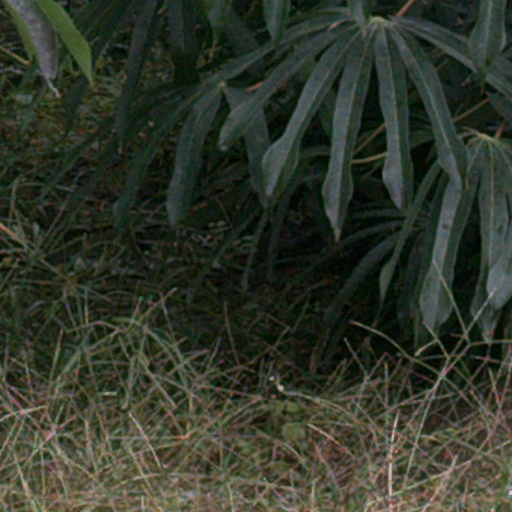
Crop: cassava